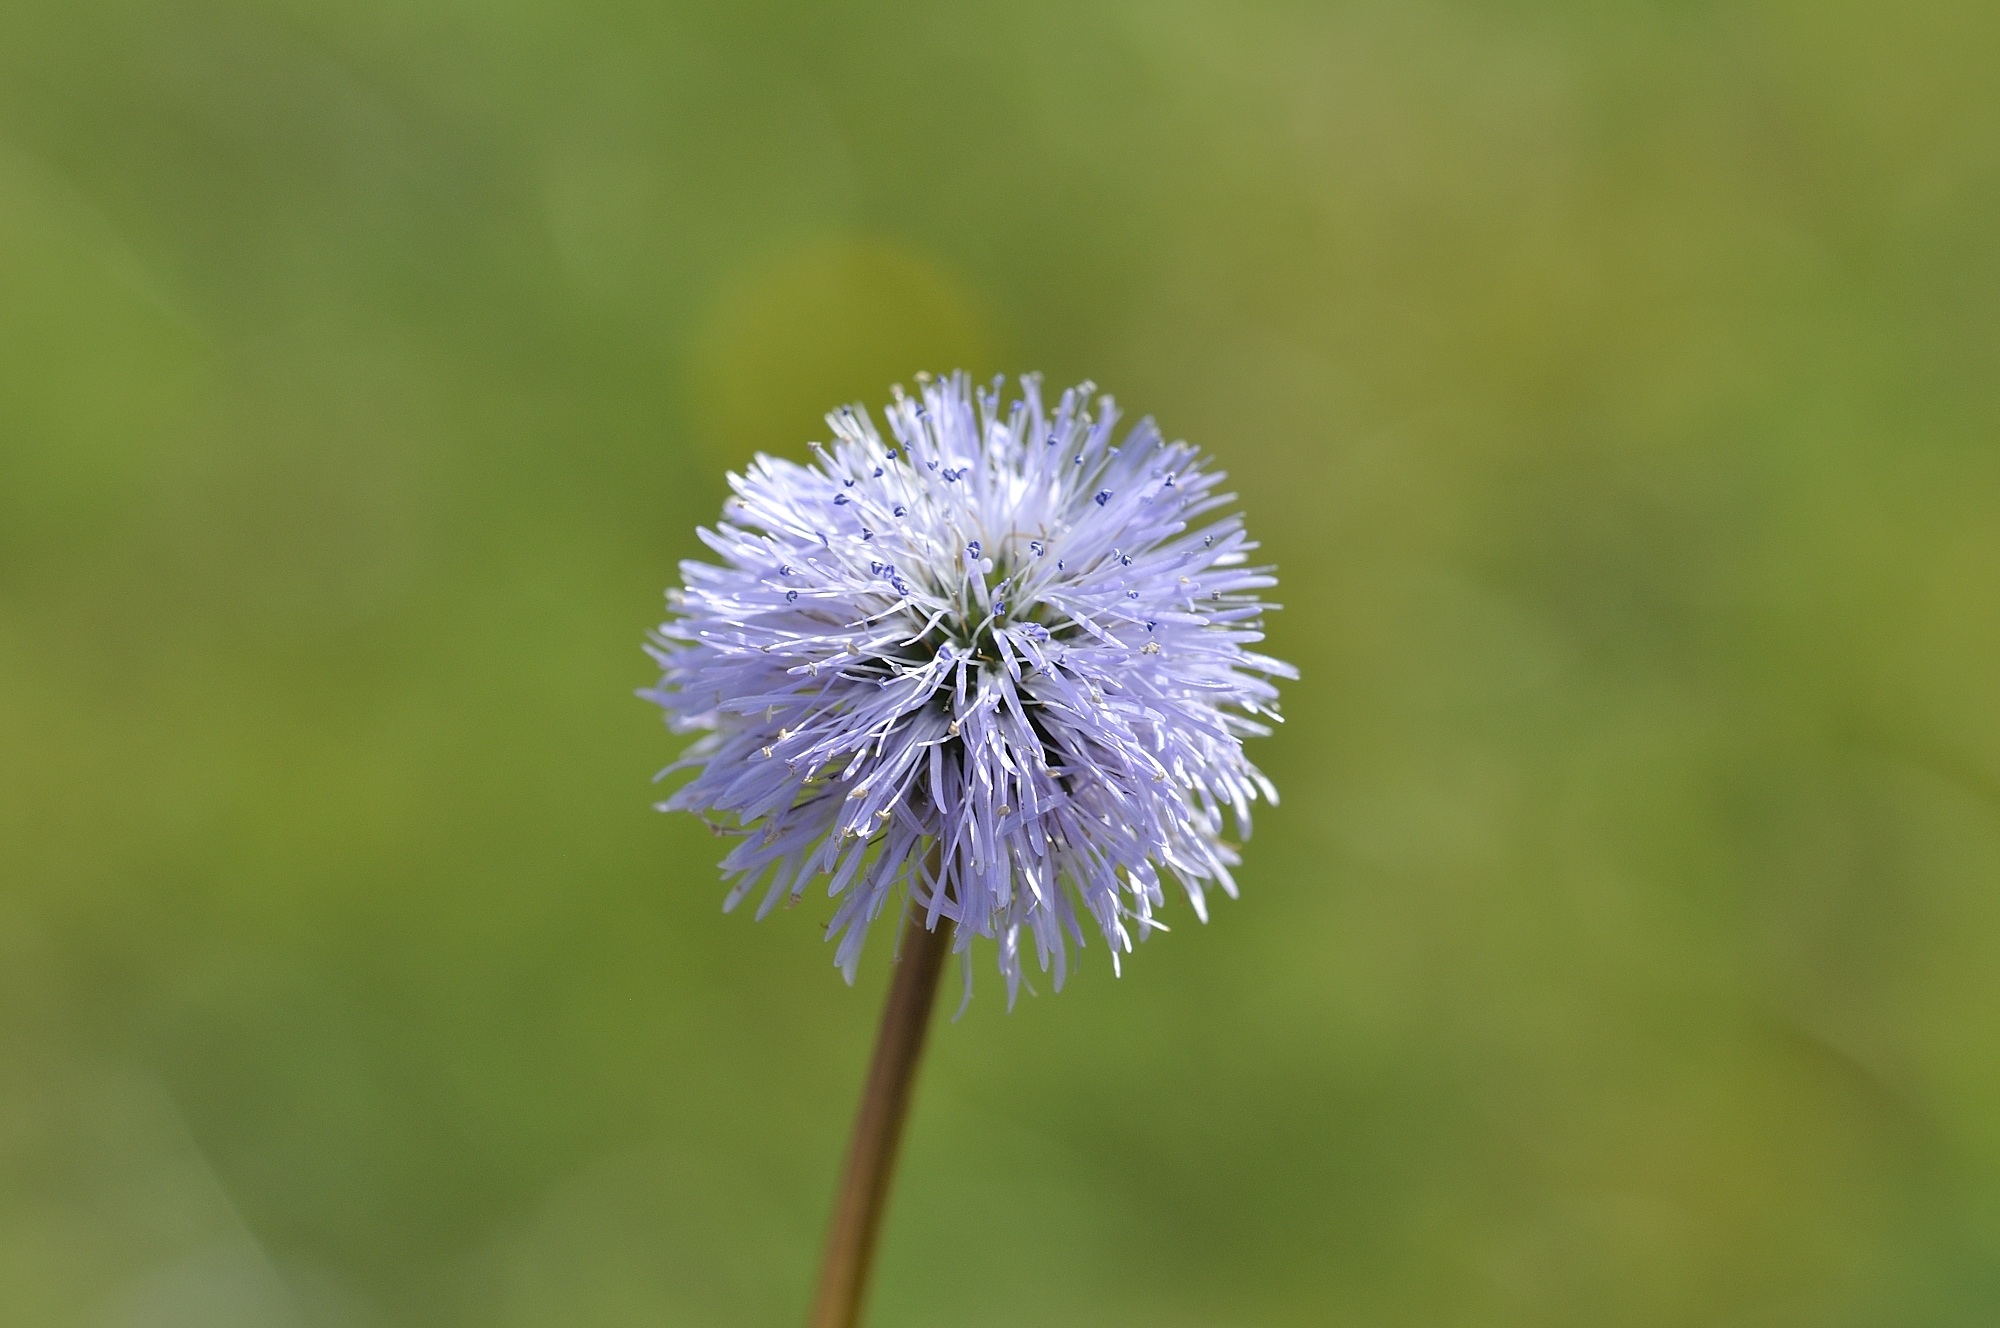
nature, plant, meadow, dandelion, prairie, flower, petal, herb, produce, botany, close, flora, wildflower, close up, wild plant, thistle, macro photography, flowering plant, daisy family, plant stem, land plant, jasione montana